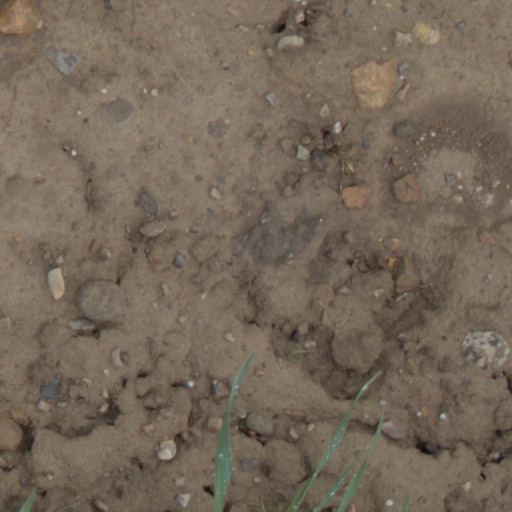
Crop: wheat